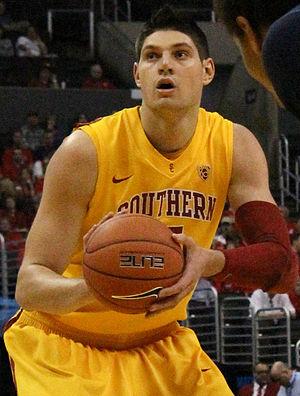
Cet article liste les effectifs des équipes participant au Championnat d'Europe de basket-ball 2013.